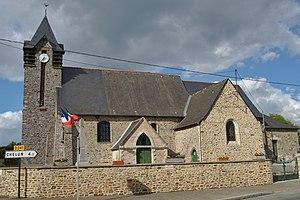
Église Saint-Martin de Forges-la-Forêt. Brezhoneg: Iliz Govelioù-ar-C'hoad
Forges-la-Forêt est une commune française située dans le département d'Ille-et-Vilaine en Région Bretagne, peuplée de 265 habitants.